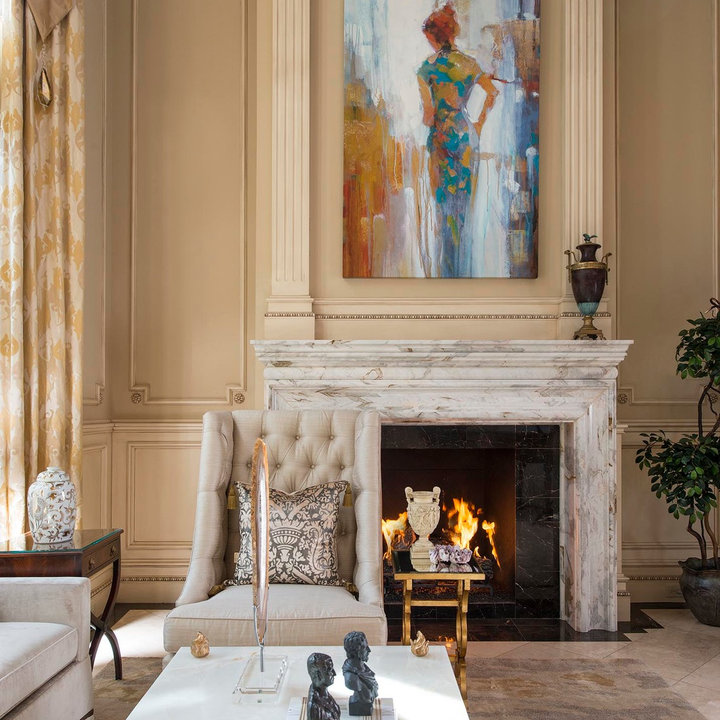
Style: Glamour